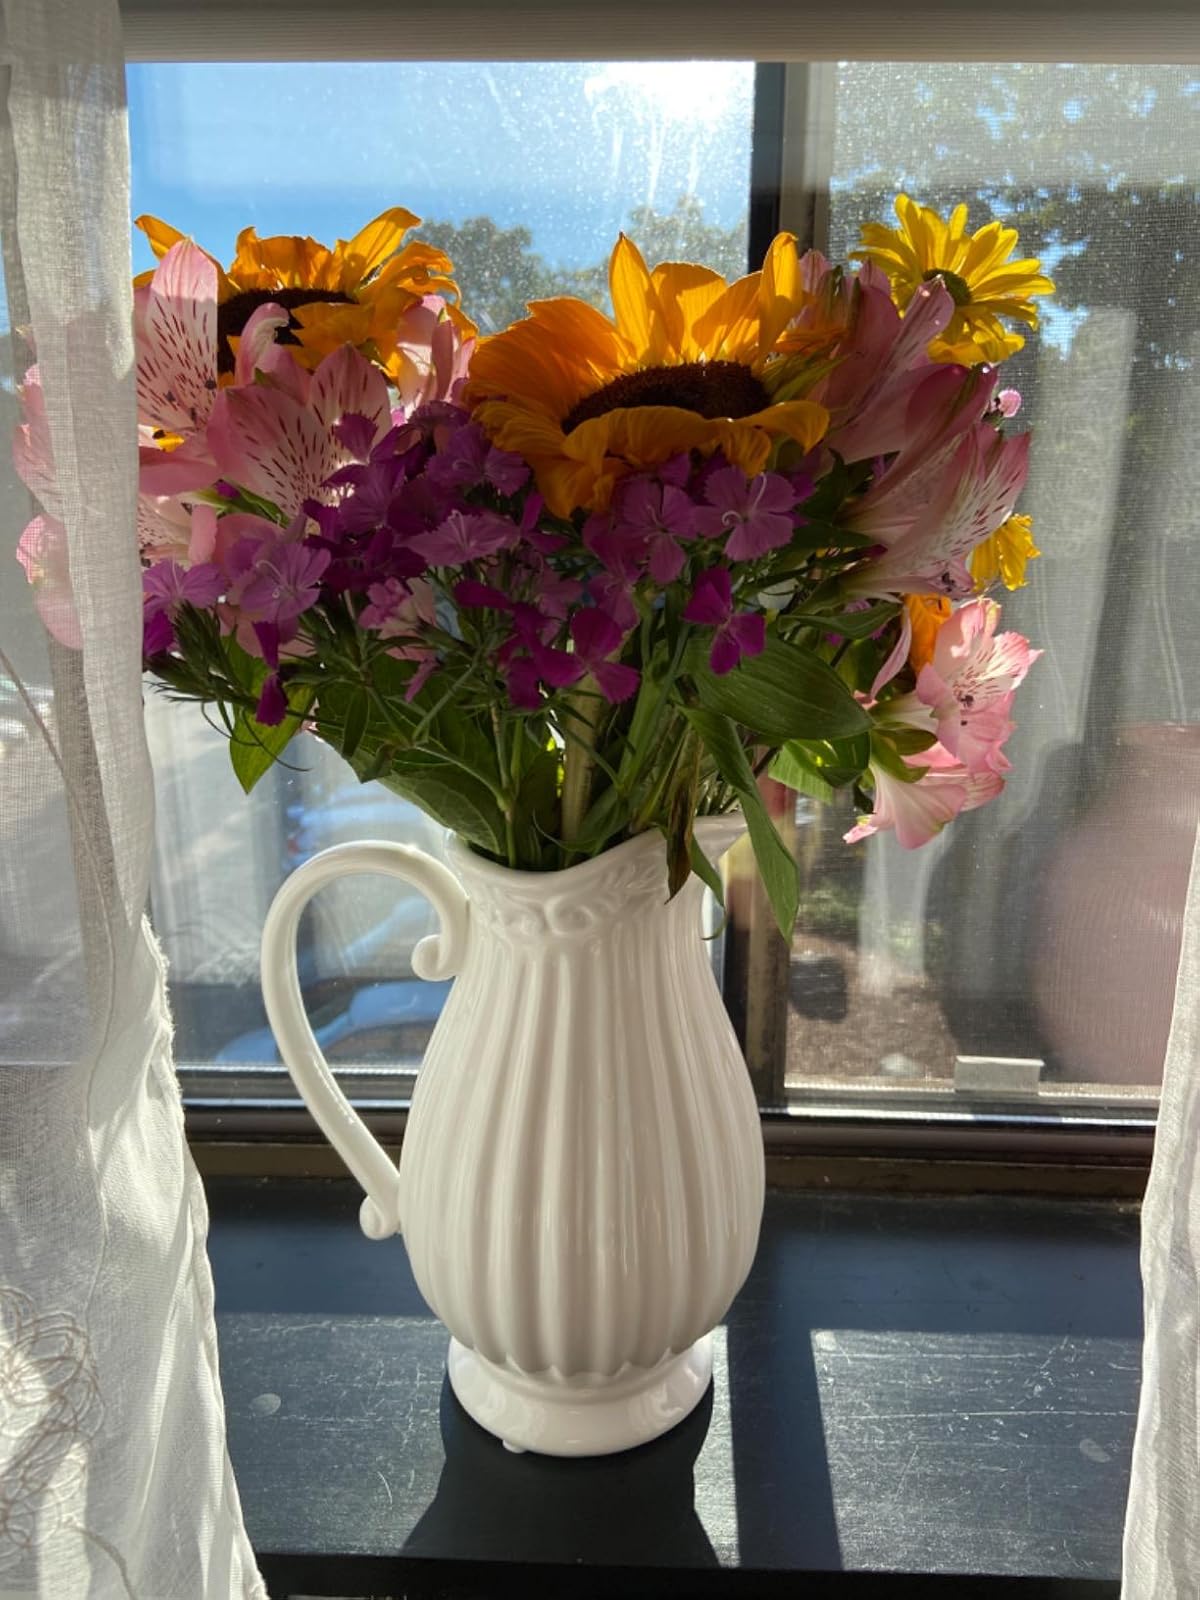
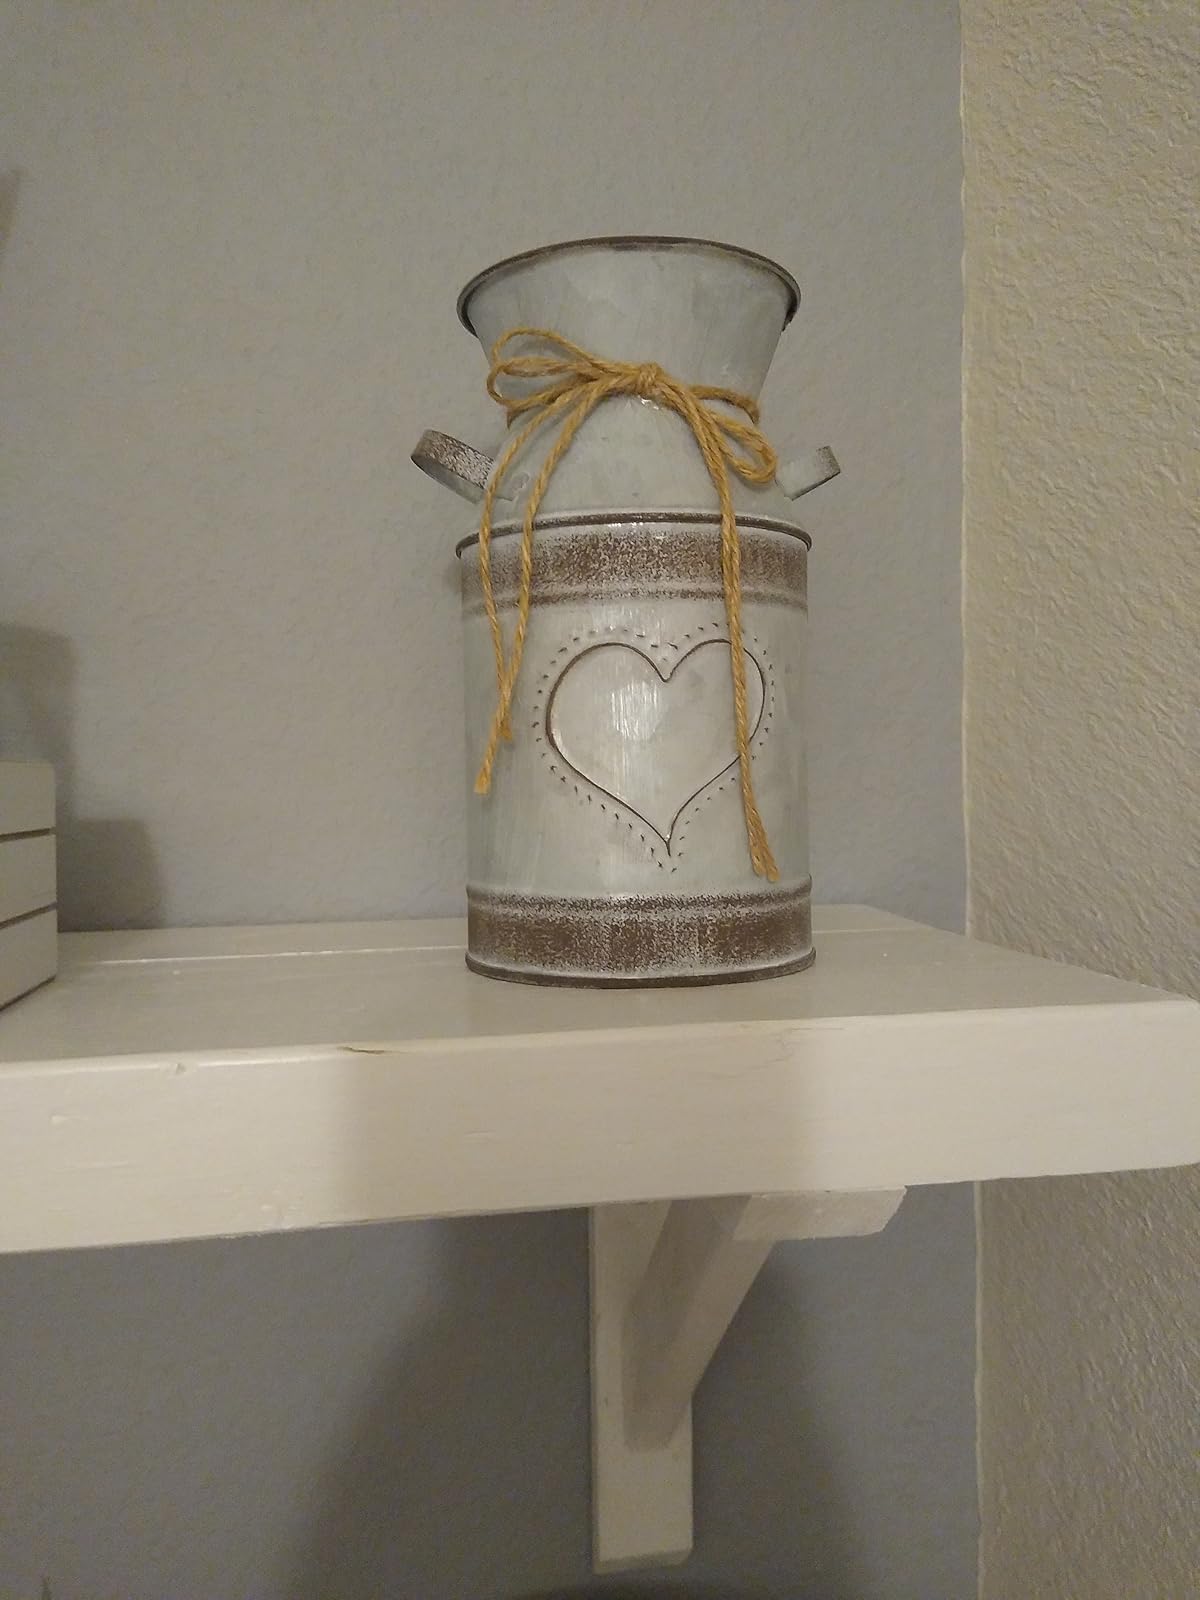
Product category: vase
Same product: no